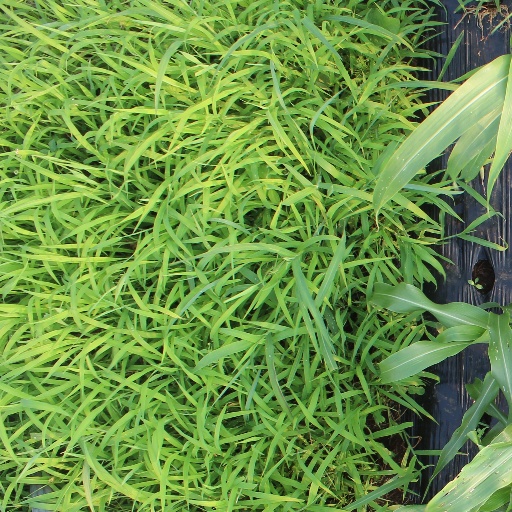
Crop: sorghum